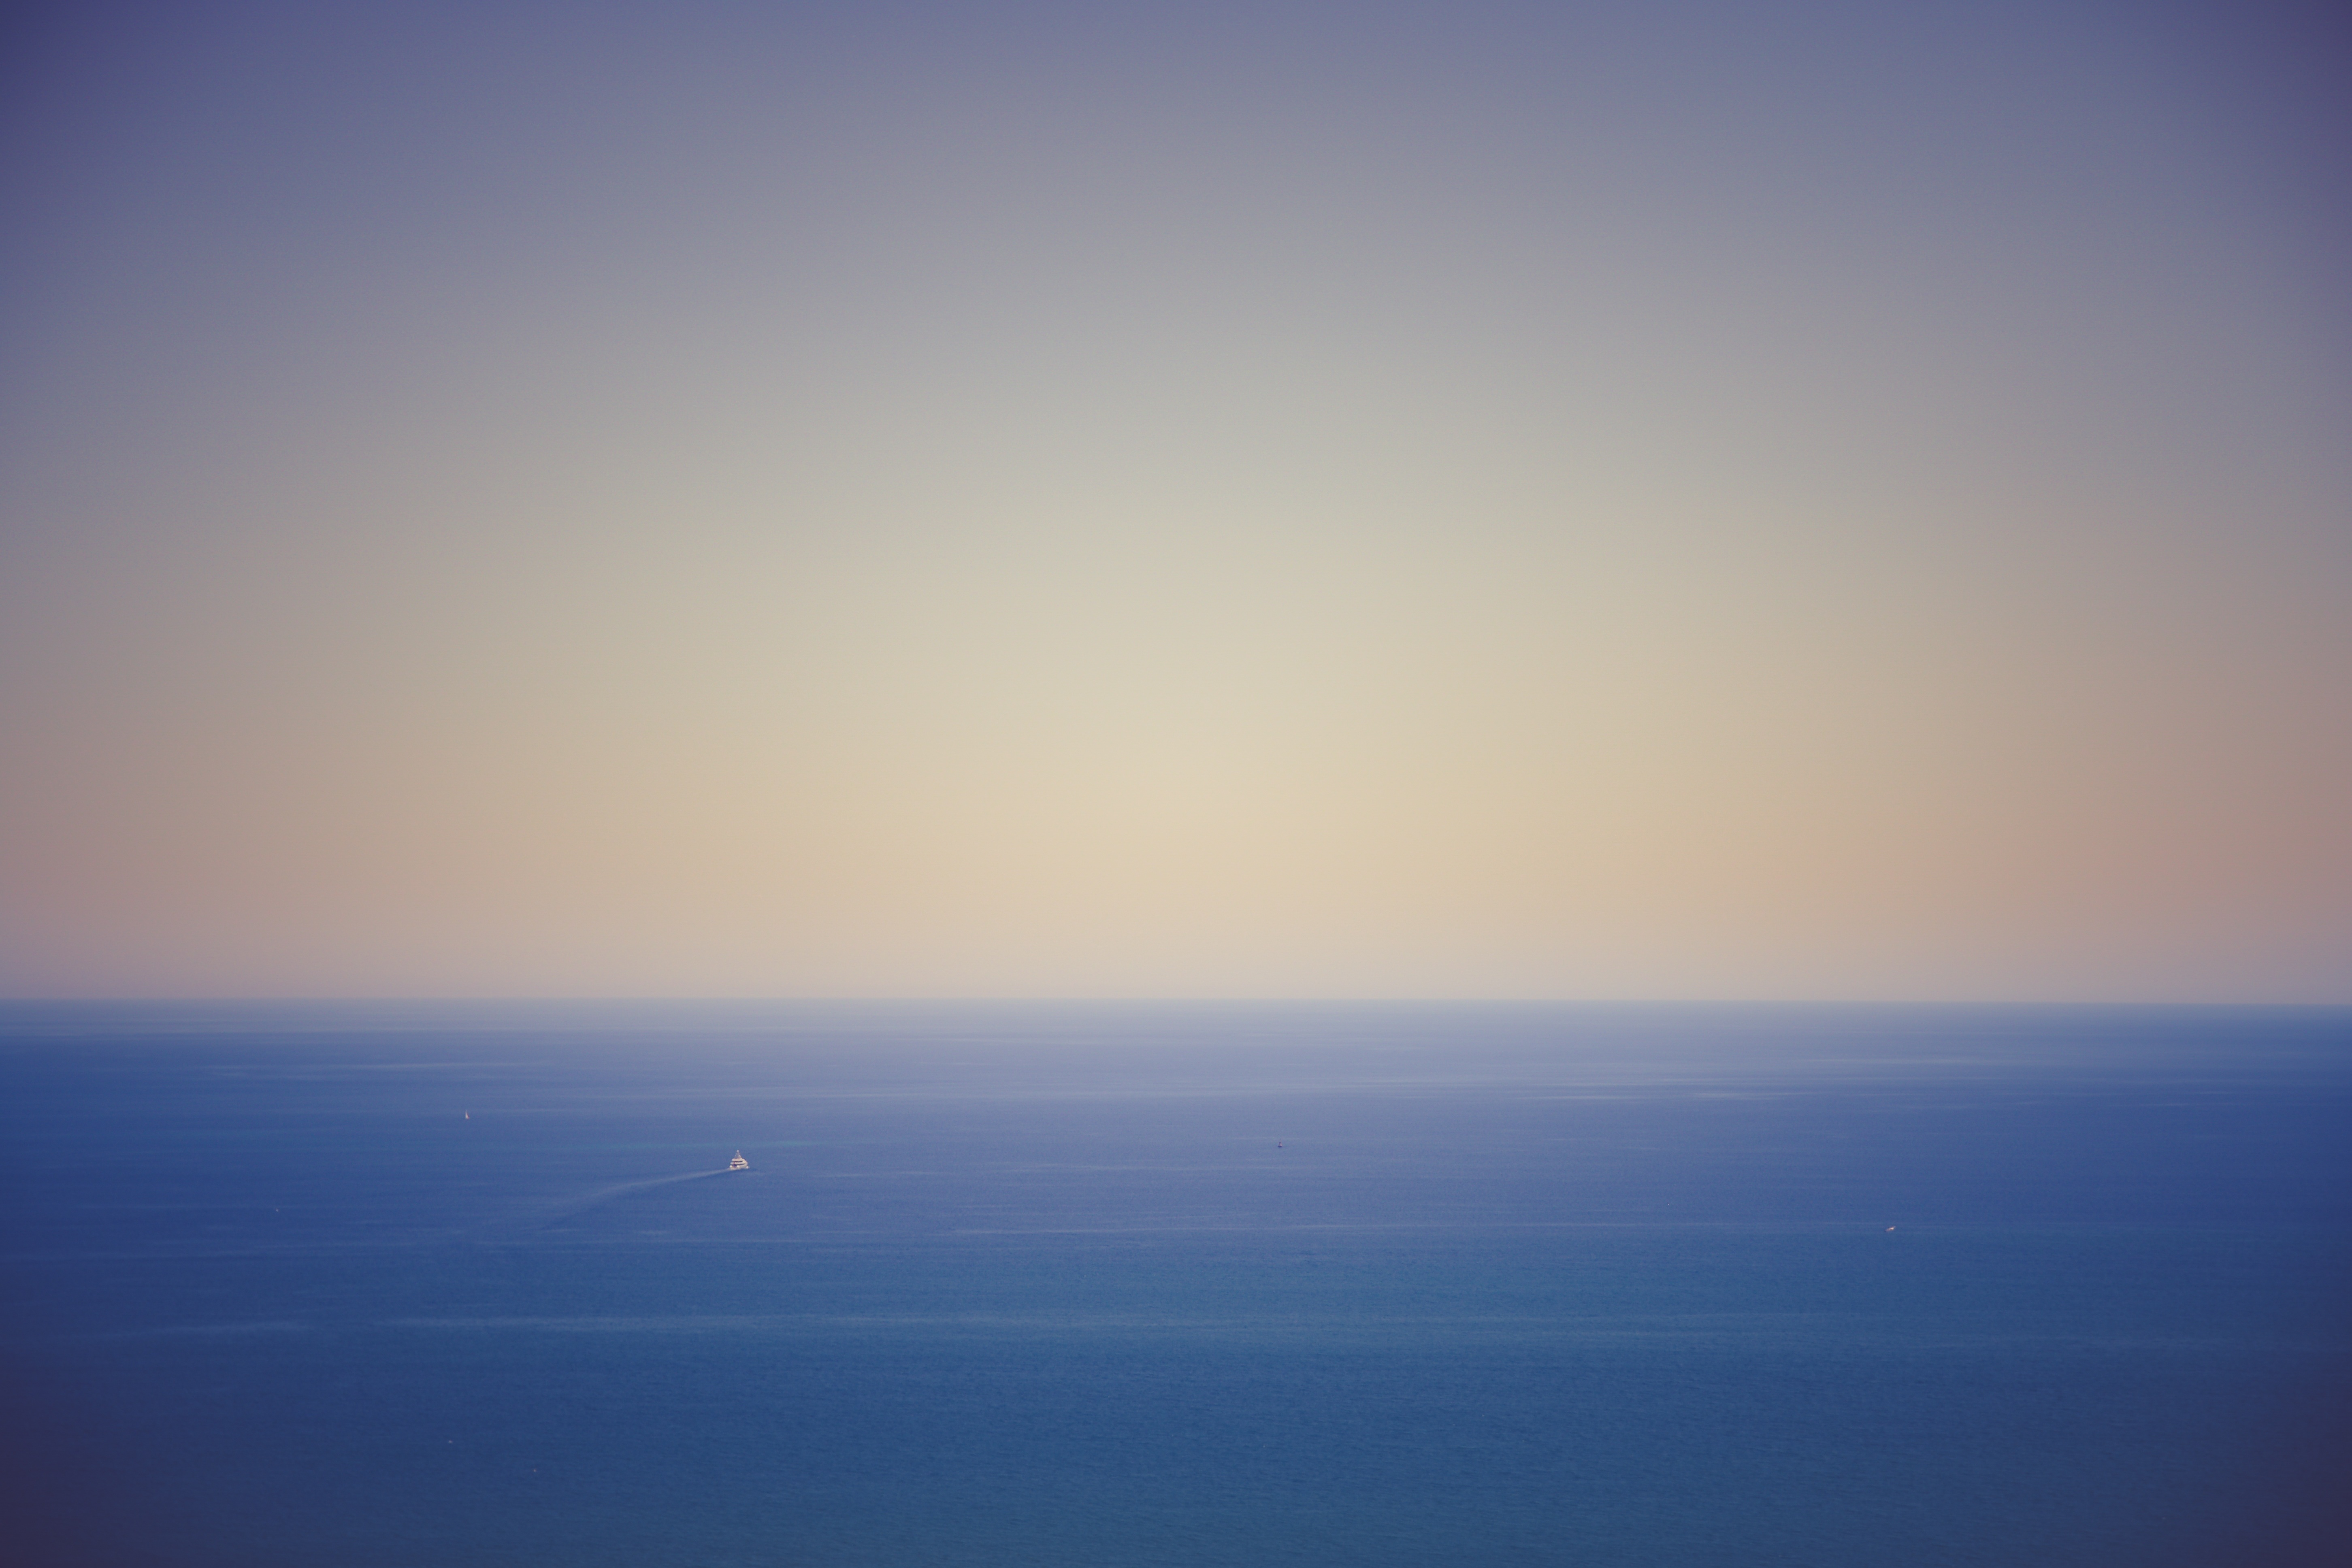
beach, landscape, sea, coast, water, nature, ocean, horizon, cloud, sky, sun, sunrise, sunset, sunlight, morning, wave, dawn, atmosphere, dusk, evening, reflection, paradise, tropical, seascape, blue, afterglow, atmospheric phenomenon, atmosphere of earth